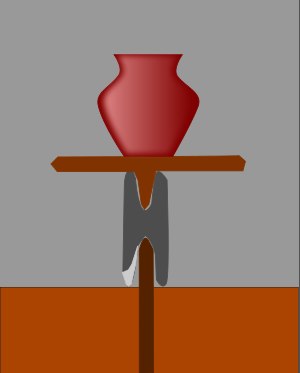
Pottemagerhjul
Tegning af drejeskive, baseret på fund i Valeni og Ghelăiesti i Rumænien
En drejeskive, eller et pottemagerhjul, er et redskab, som bruges af pottemagere / keramikere til at forme runde kar, vaser og lignende.